The Tiger Woman (1917 film)

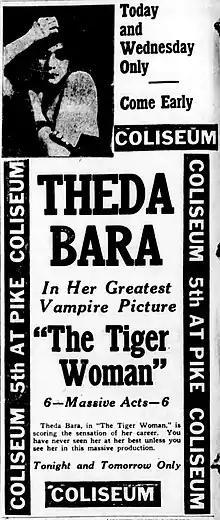
Advertisement in "The Seattle Star"

The Tiger Woman is a 1917 American silent drama film directed by J. Gordon Edwards and George Bellamy and starring Theda Bara. The film is now considered lost.